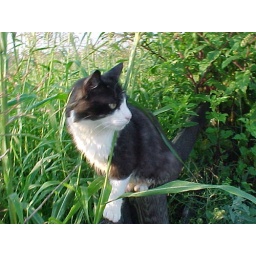
kitty boy in the weeds early morning